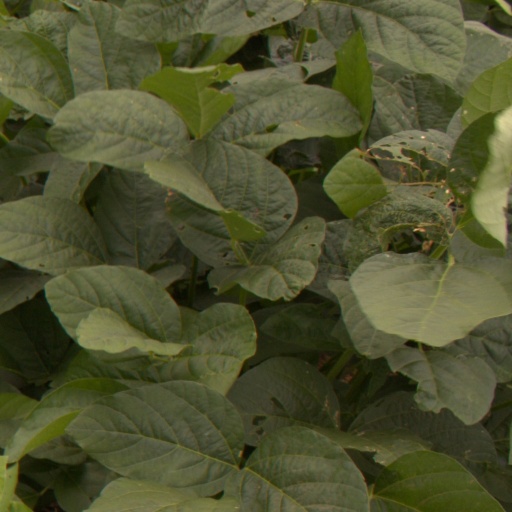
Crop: soybean